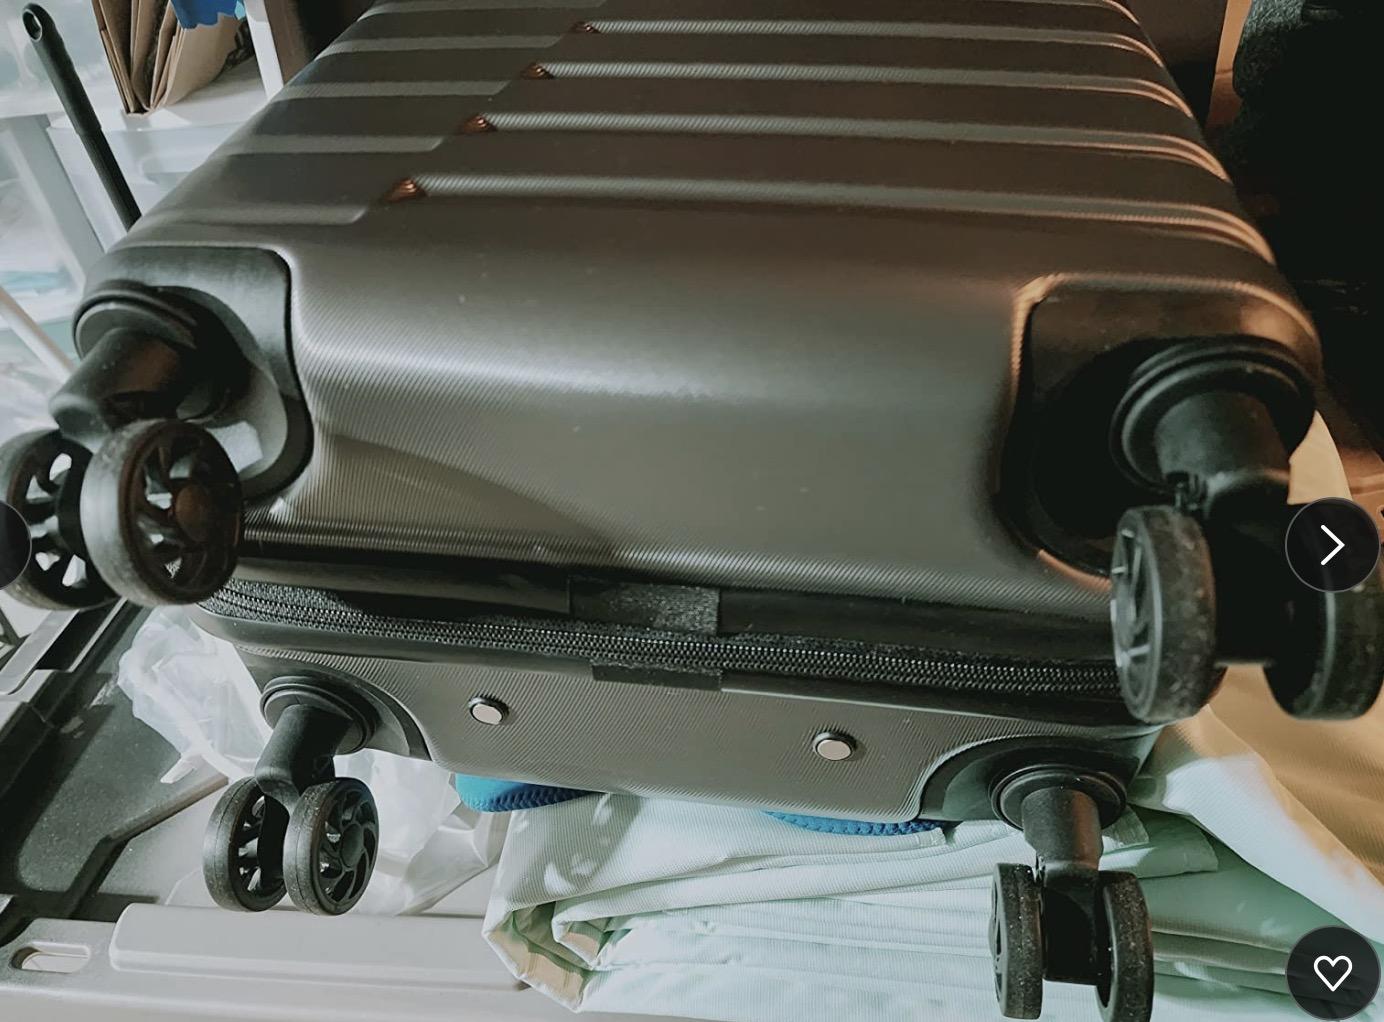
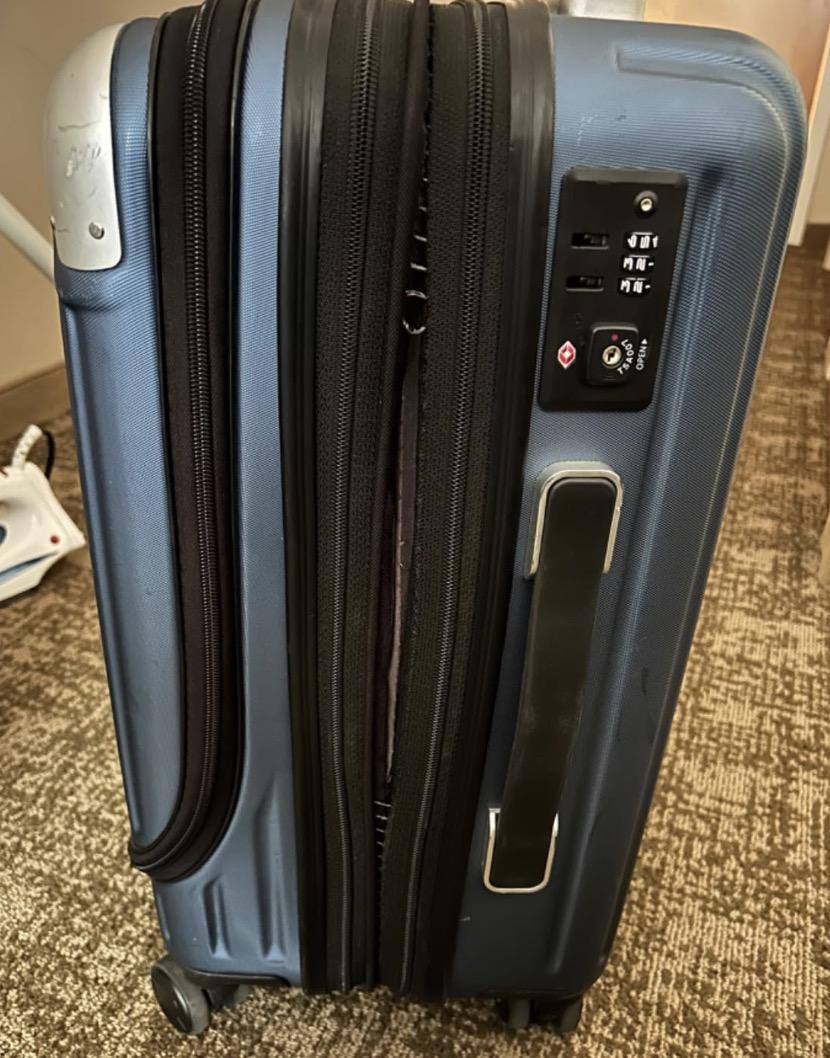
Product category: items_tea
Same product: no